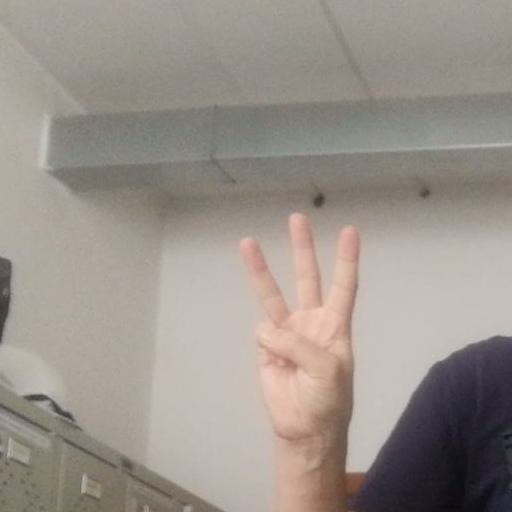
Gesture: three